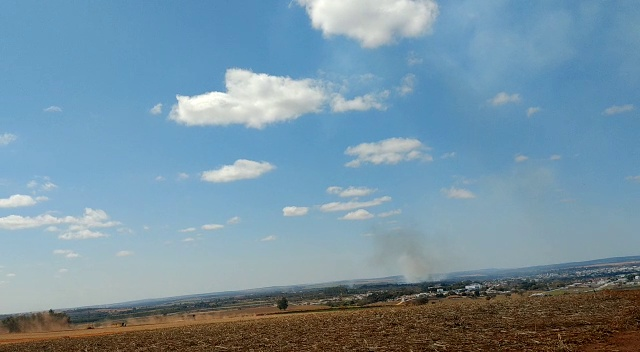
Fire: no
Smoke: yes